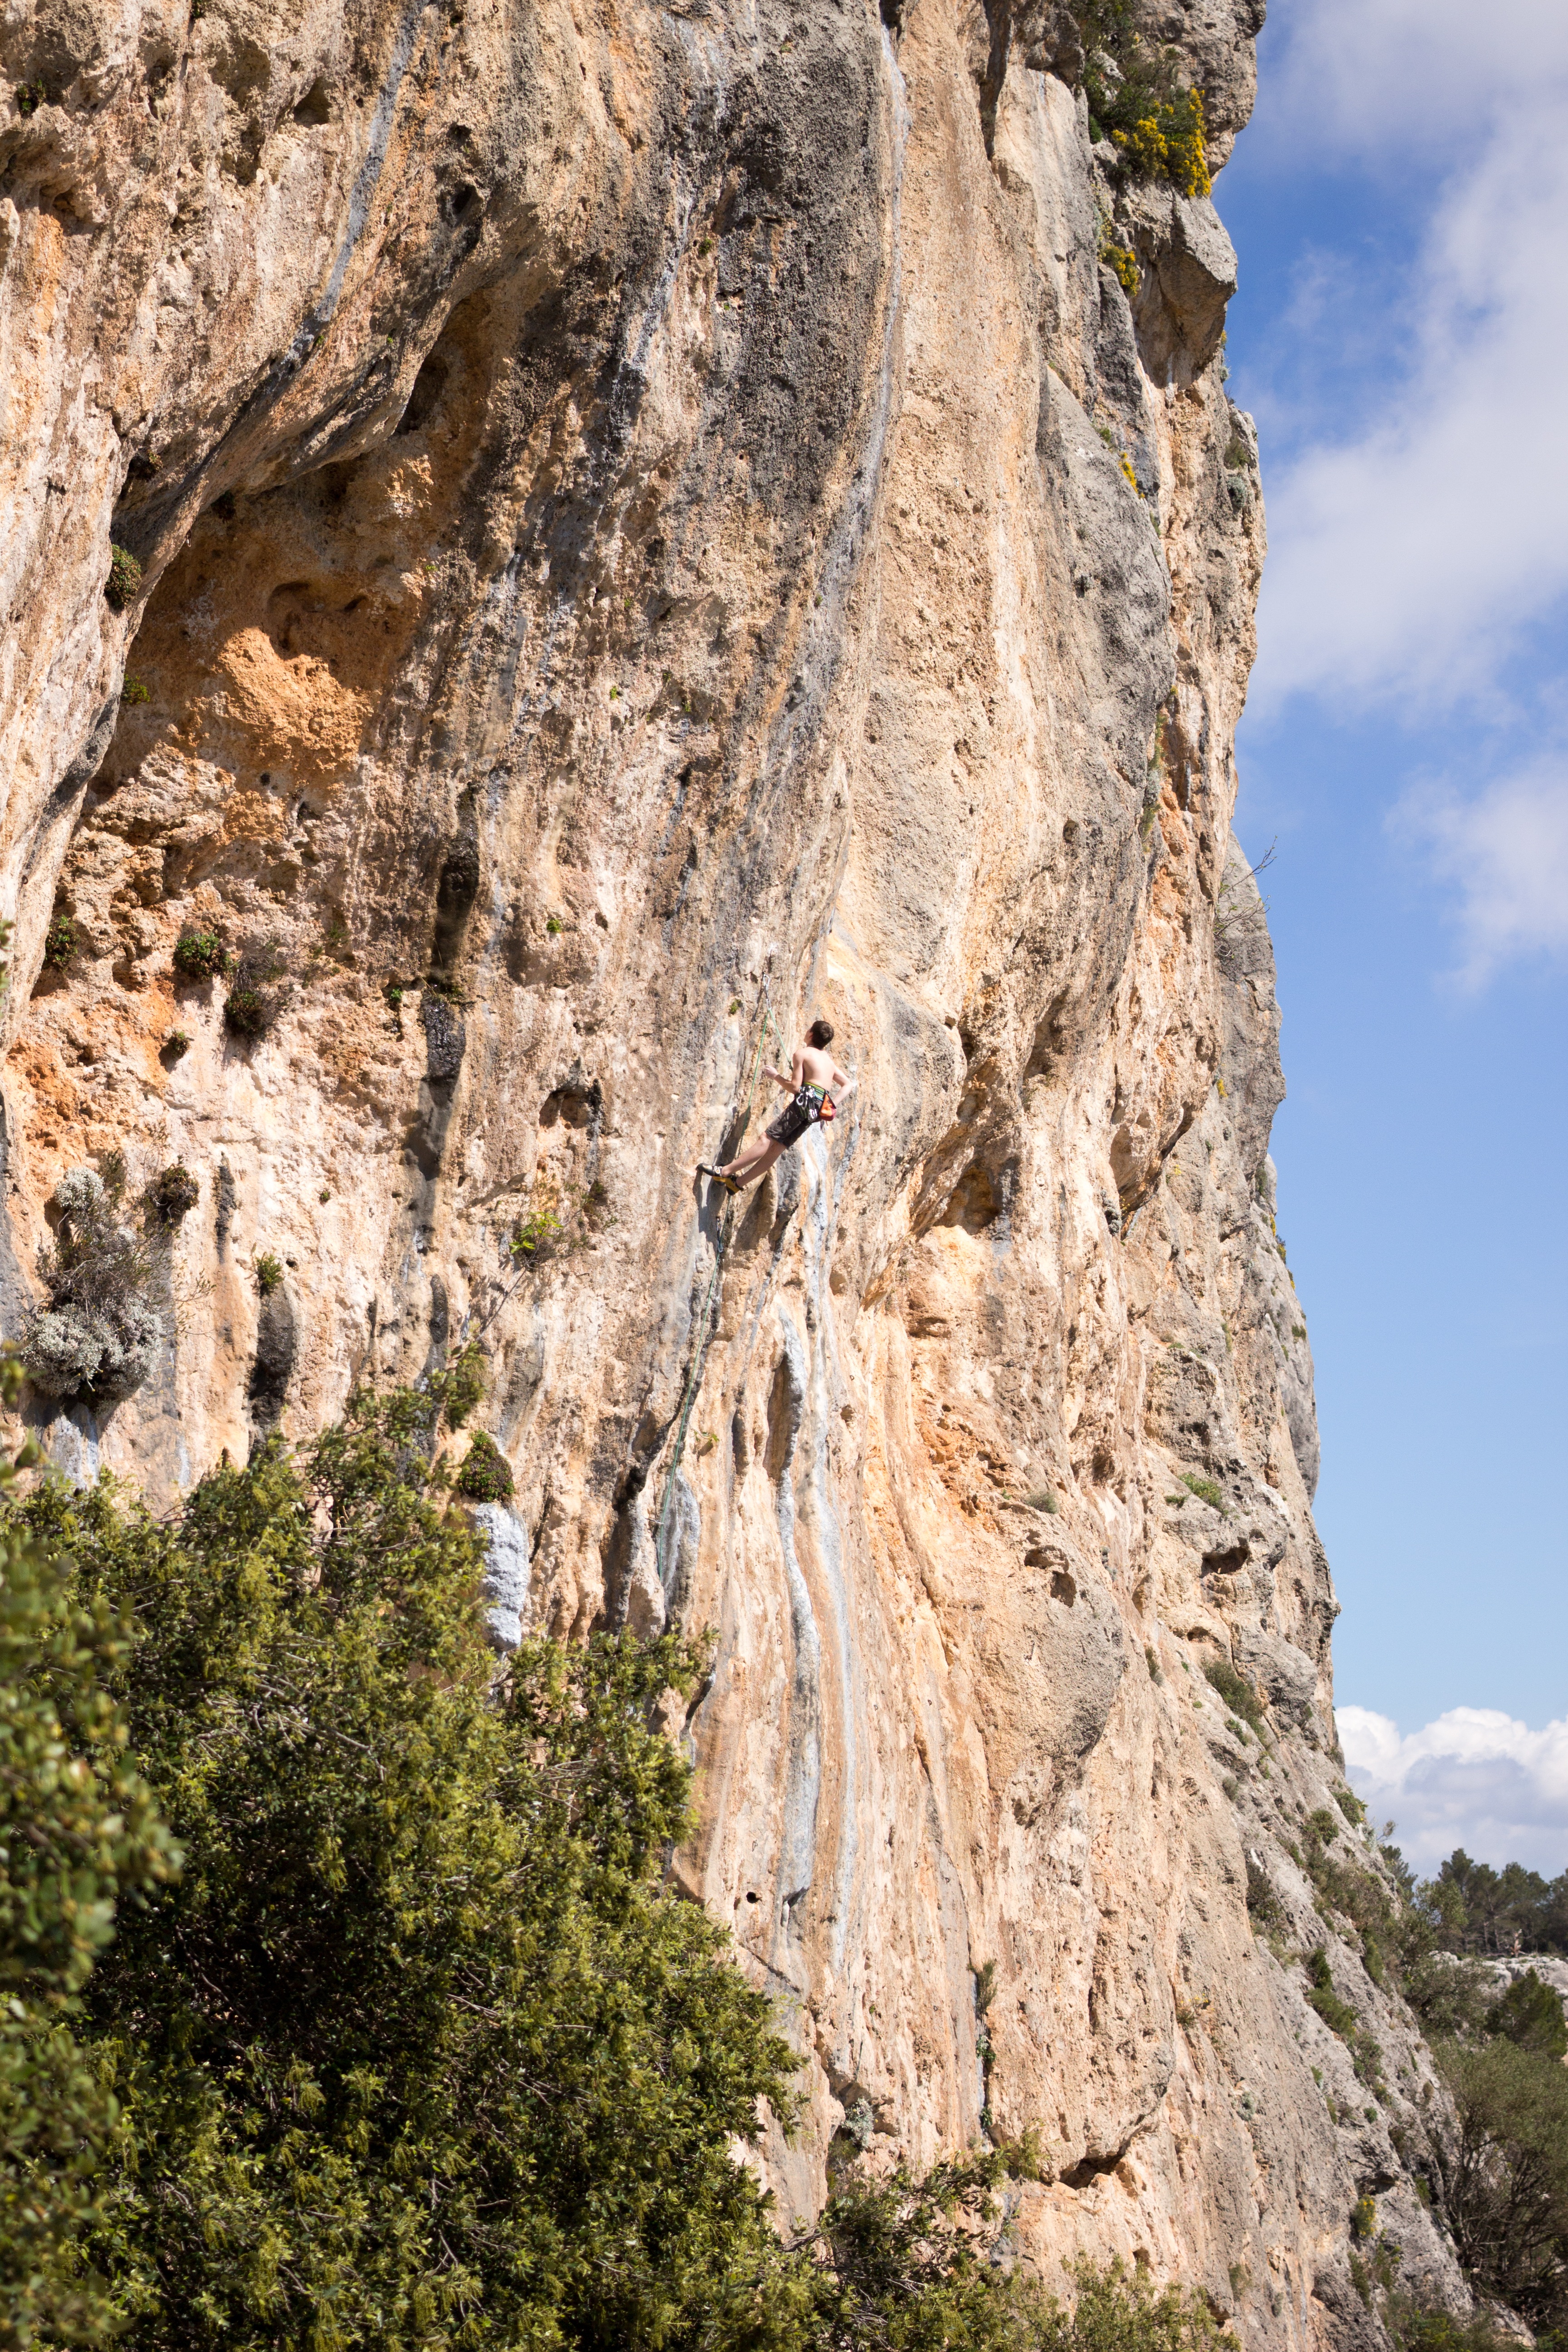
tree, rock, mountain, sky, sport, adventure, recreation, formation, cliff, climbing, rock climbing, terrain, national park, geology, outcrop, cliffs, badlands, ravine, escarpment, mallorca, sill, bedrock, batholith, fault, klippe, dike, escalation, sport climbing